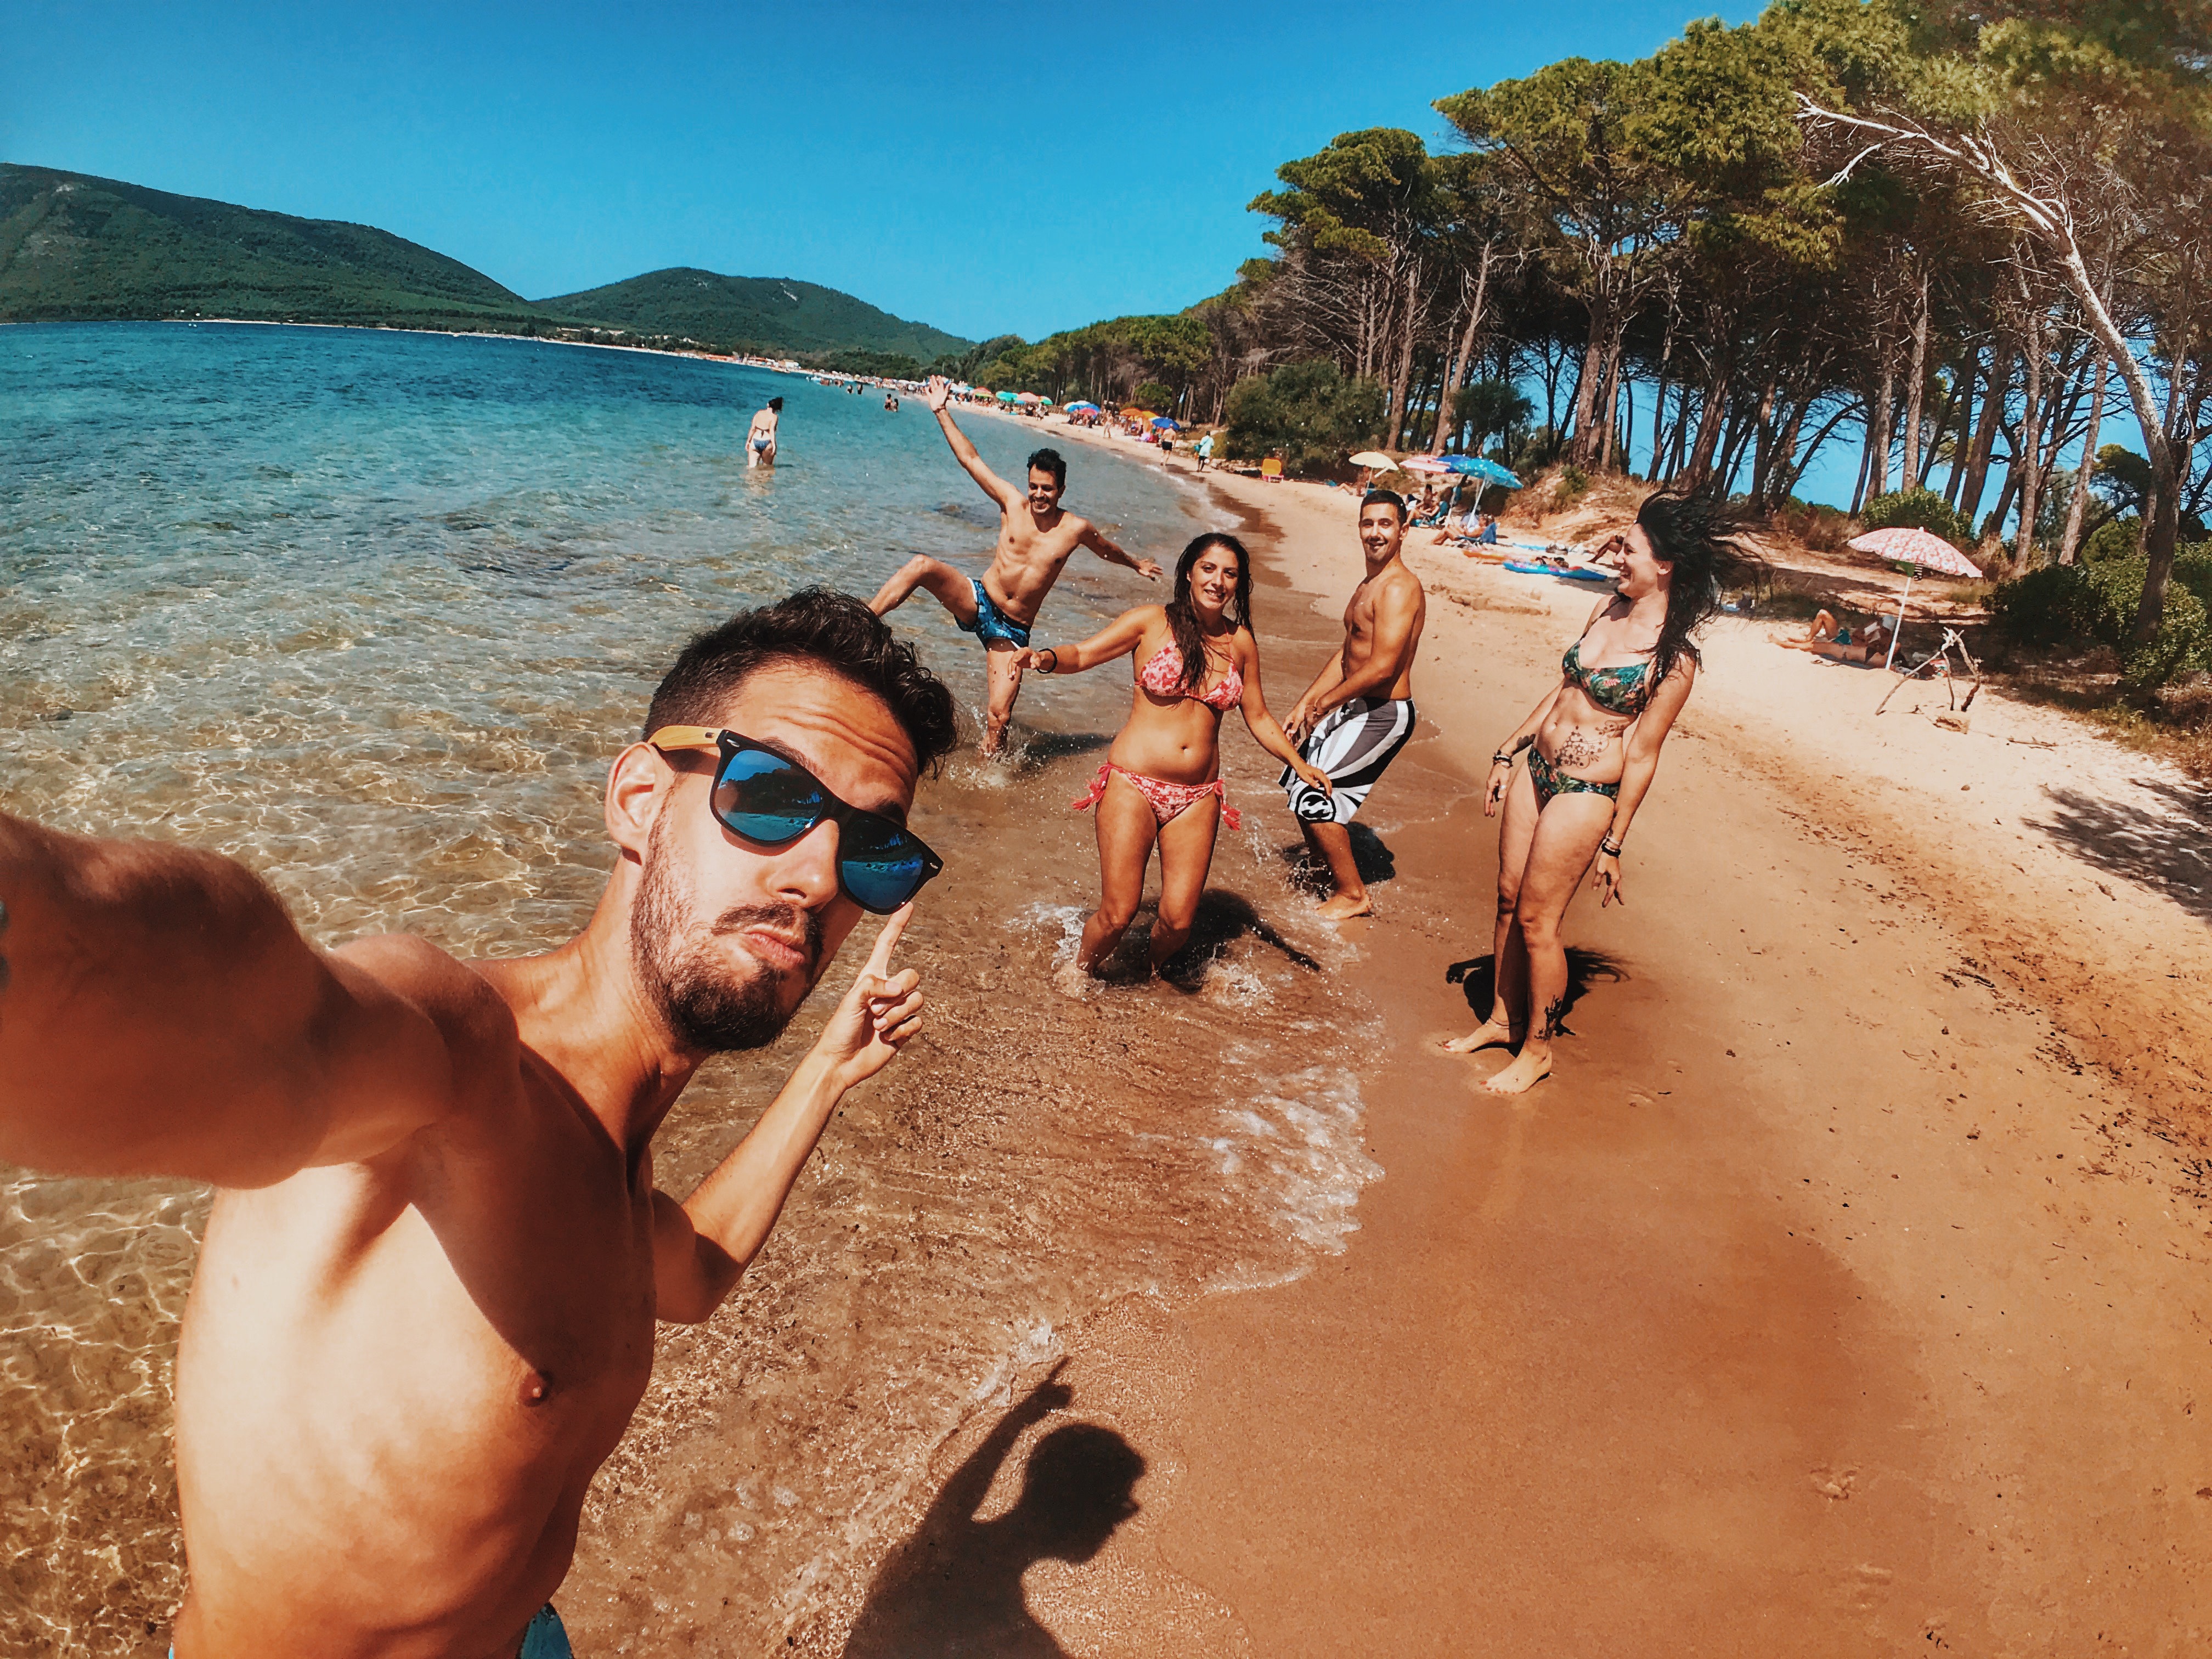
People on beach, beach, vacation, fun, summer, tourism, sea, coast, leisure, photography, tropics, tree, sand, selfie, spring break, travel, coastal and oceanic landforms, recreation, landscape, ocean, palm tree, sunglasses, happy, holiday